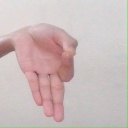
अक्षर: ज्ञ